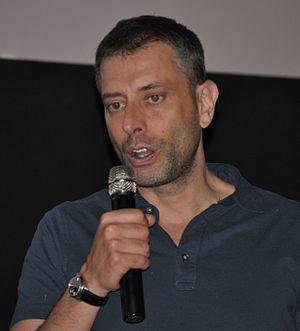
Ivan Cotroneo est un écrivain, scénariste et réalisateur italien né le 21 février 1968 à Naples.